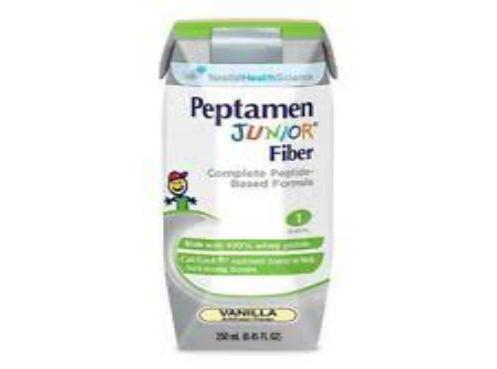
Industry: Food